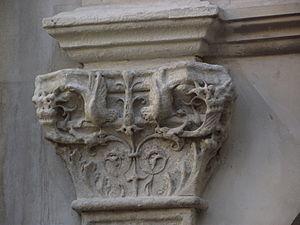
Cour de l'hôtel d'Alluye (détail)
L’hôtel d’Alluye est un hôtel particulier du XVIᵉ siècle situé au Nᵒ 8 de la rue Saint-Honoré, à Blois, dans le département français de Loir-et-Cher. Construit par Florimond Robertet alors qu'il était secrétaire et notaire du roi Louis XII, l'hôtel porte le nom de sa baronnie d'Alluye.